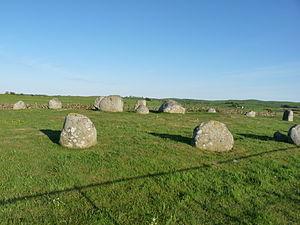
Cette liste non exhaustive recense les principaux sites mégalithiques du Dumfries and Galloway.